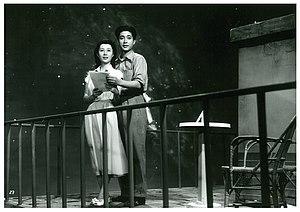
Yūzō Kawashima, né le 4 février 1918 à Mutsu et mort le 11 juin 1963 à Tokyo, est un réalisateur et un scénariste japonais. Peu connu en dehors du Japon, Yūzō Kawashima est le chaînon manquant dans le cinéma japonais entre le classicisme des années 1950 et la modernité des années 1960.